Vladimir Duthiers

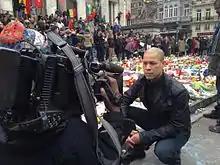
Duthiers reporting from Brussels after the 2016 bombings

Vladimir Albert Duthiers (born December 21, 1969) is an American television journalist who has been a correspondent for CBS News since 2014 following five years at CNN. He was a member of the CNN team that won two Emmy Awards for its coverage of the 2010 Haiti earthquake, and he won a Peabody Award for his coverage from Nigeria of the kidnapping of the schoolgirls by Boko Haram.